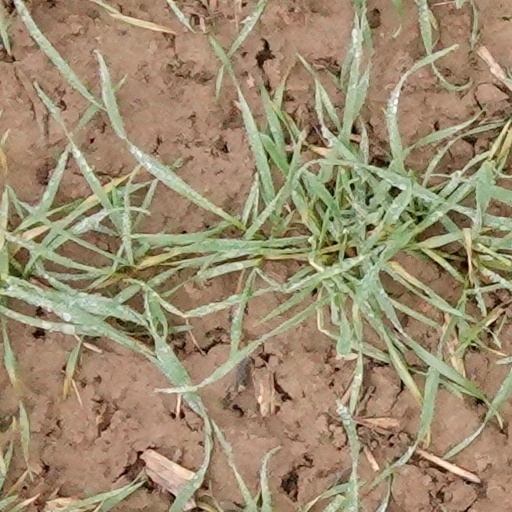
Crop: wheat